Bibliography of the City of Gloucester

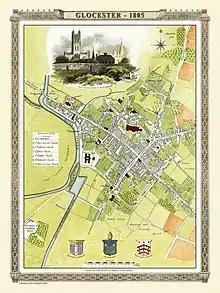
Map of Gloucester in 1805

This is a bibliography of the City of Gloucester in the south-west of England. The city lies close to the Welsh border, on the River Severn, between the Cotswolds to the east and the Forest of Dean to the southwest. It was founded by the Romans under Emperor Nerva as Colonia Glevum Nervensis, and was granted its first charter in 1155 by King Henry II.